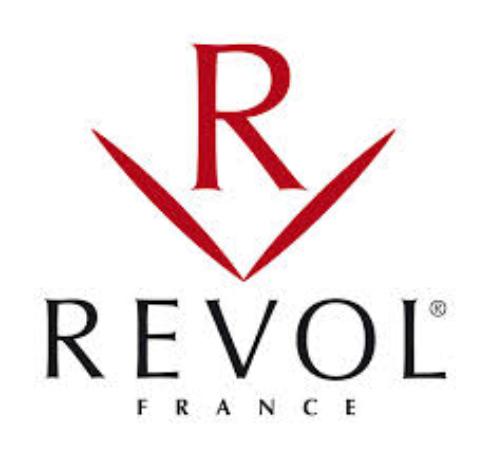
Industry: Necessities